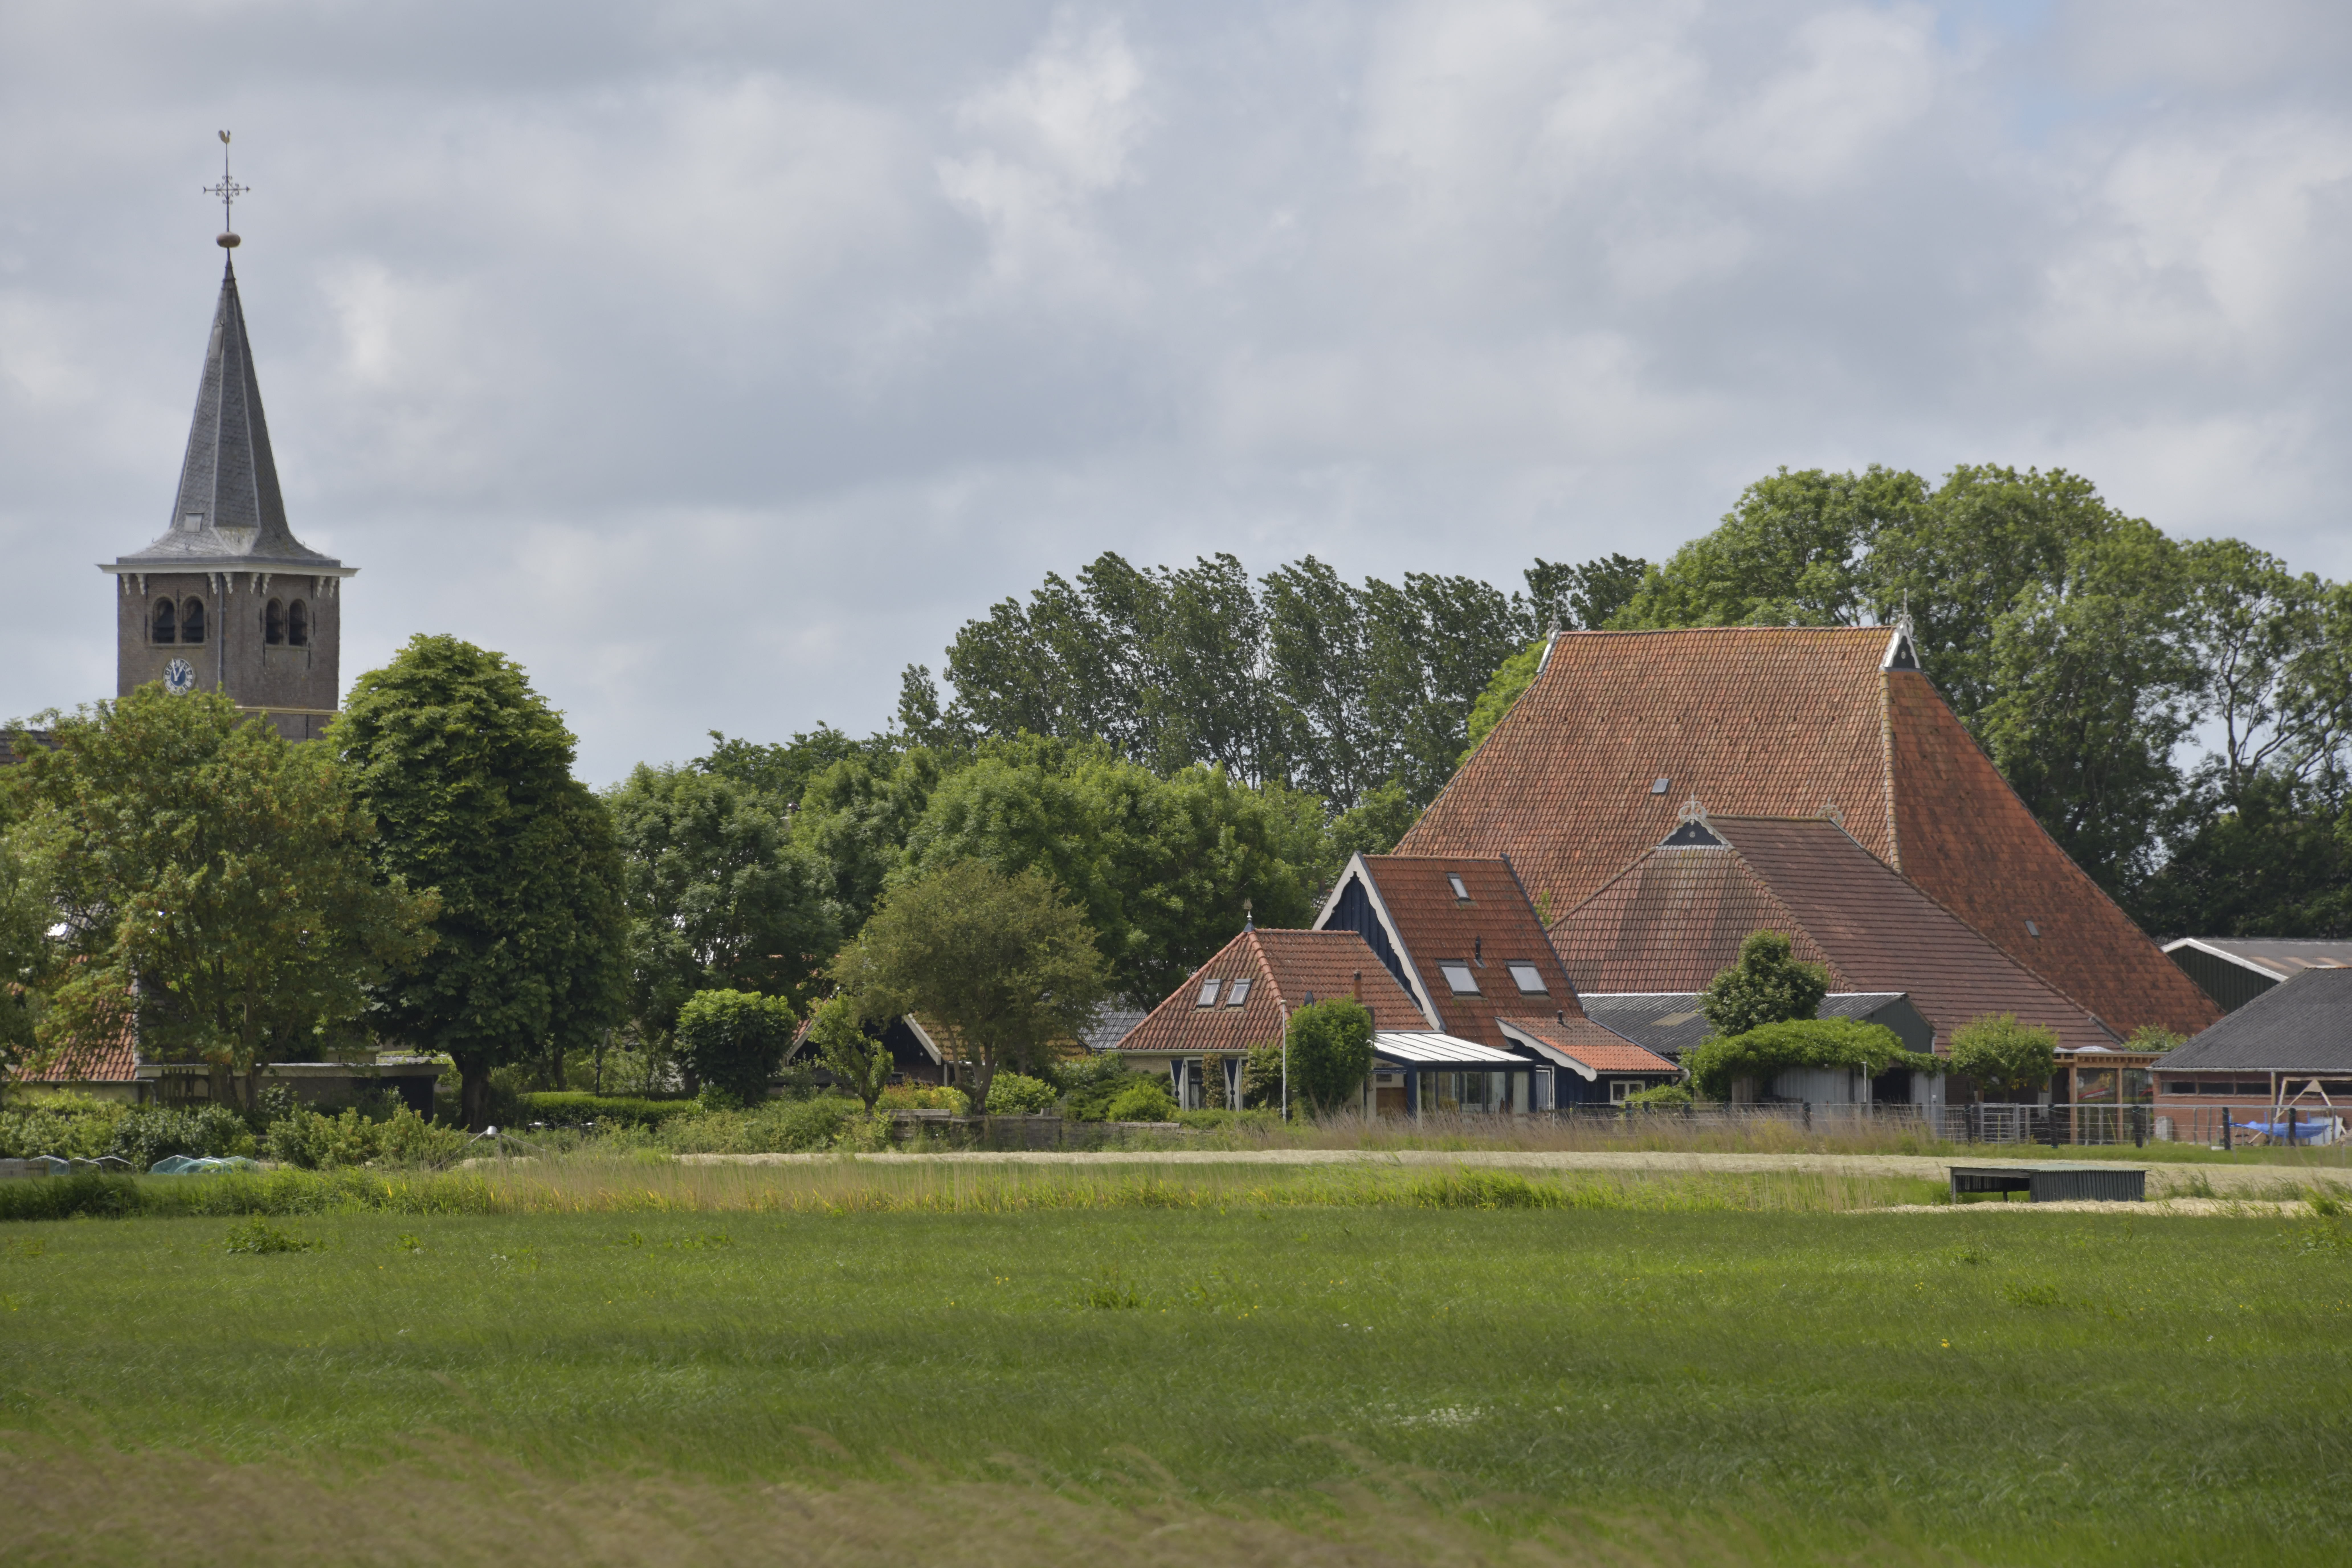
friesland, cloud, sky, plant, building, natural landscape, house, tree, land lot, grass, cottage, grassland, meadow, roof, landscape, cumulus, window, pasture, hill, prairie, hut, field, manor house, turret, village, tower, spire, garden, croft, farmhouse, landscaping, farm, place of worship, church, steeple, estate, medieval architecture, parish, plantation, monastery, ranch, castle, city